M113 armoured personnel carriers in Australian service

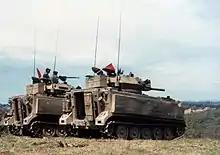
M113A1 MRVs from the 1st/15th Royal New South Wales Lancers at a range shoot at Puckapunyal, Victoria in 1988

Each cavalry and tank squadron headquarters was assigned a single M577A1, and a further five were allocated to the headquarters of 1 ATF. 547 Signal Troop, 1 ATF's signals intelligence element, was assigned an M577A1 from late 1968 and used it to support large-scale operations. The radio fit outs differed between M577A1s depending on their assigned role. The M577A1s were often stationed at fire support bases, and were rarely used in patrols and convoy escort tasks.